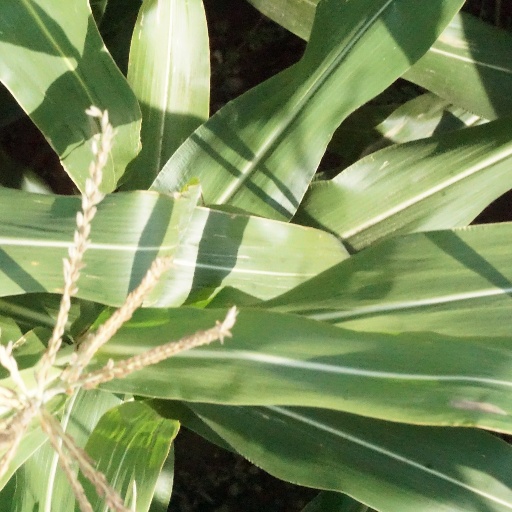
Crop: maize; corn